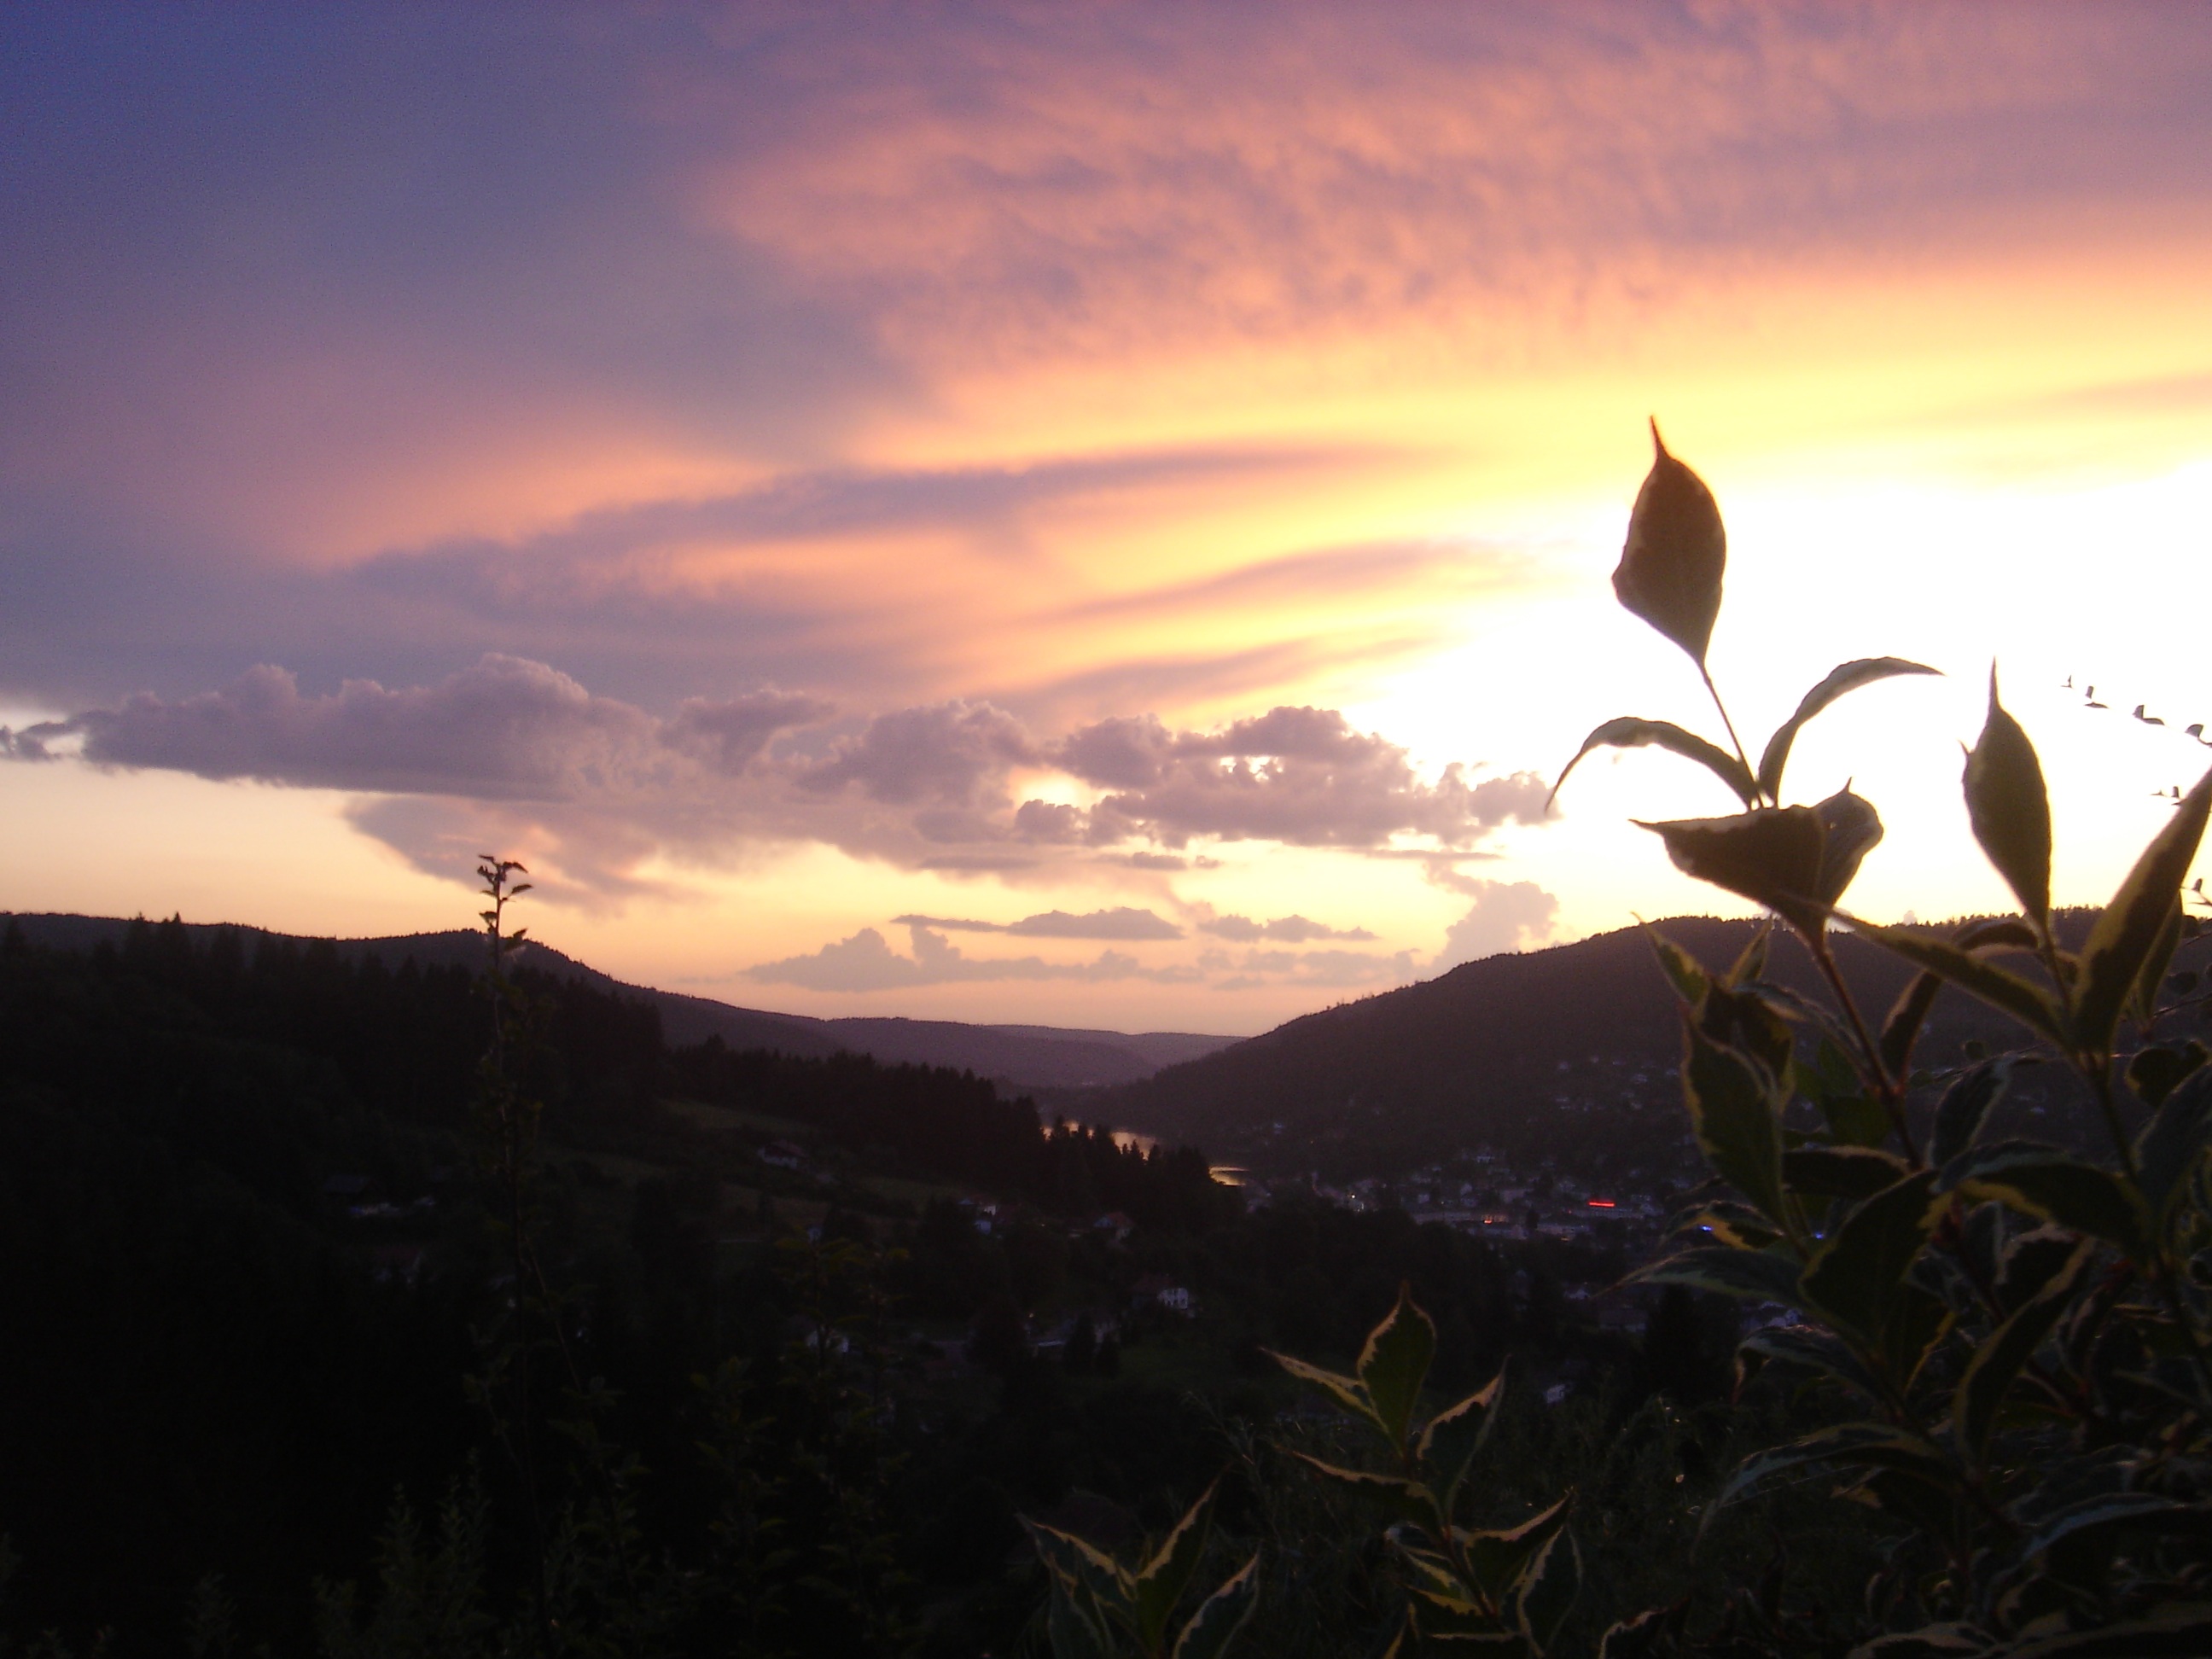
sea, nature, horizon, mountain, cloud, sky, sun, sunrise, sunset, sunlight, morning, hill, dawn, dusk, evening, afterglow, atmospheric phenomenon, mountainous landforms